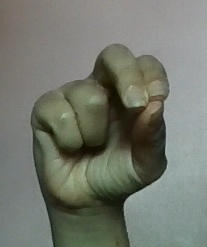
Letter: gaaf